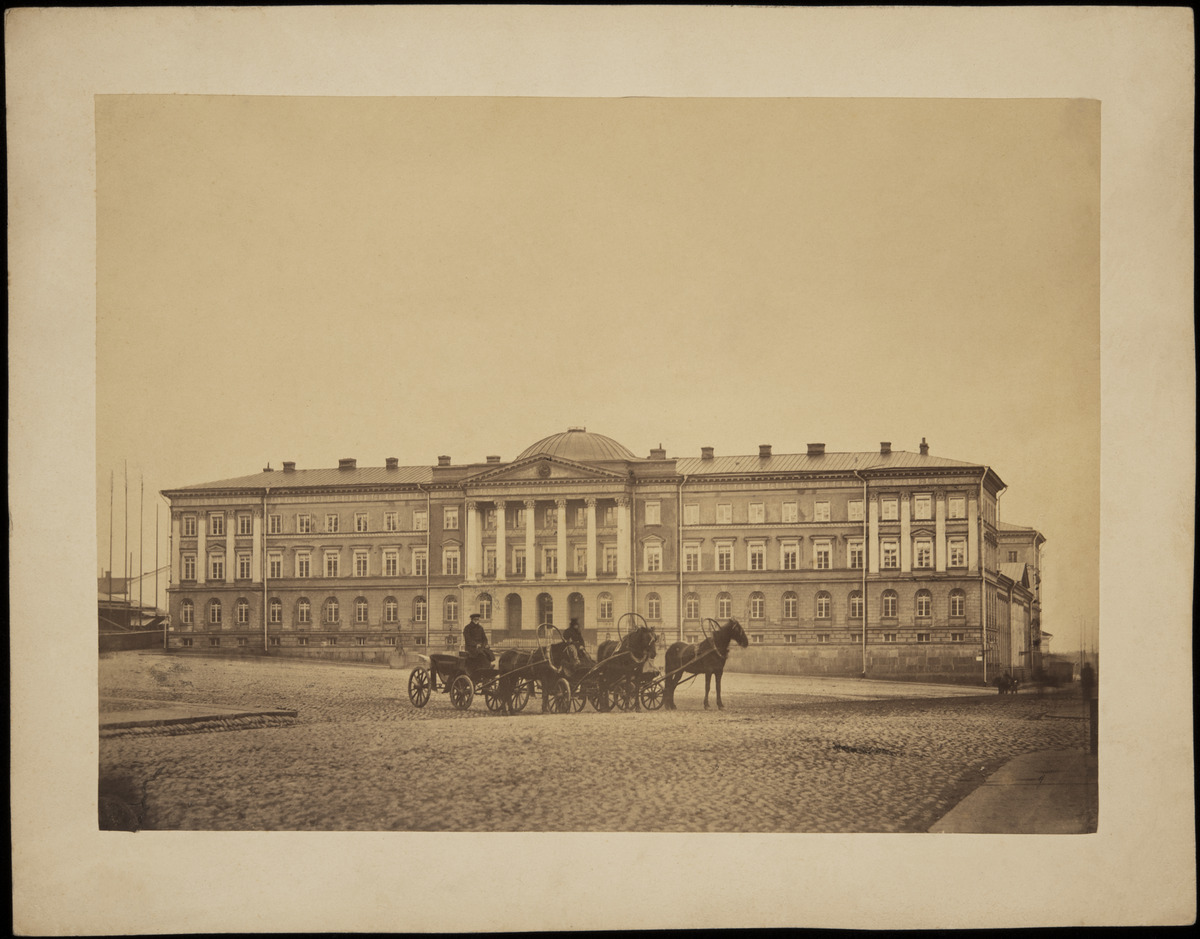
Senaatintalo (=Valtioneuvoston linna) Senaatintorin itäreunalla, Nikolainkatu (=Snellmaninkatu) 1
sisällön kuvaus: Senaatintalo (=Valtioneuvoston linna) Senaatintorin itäreunalla, Nikolainkatu (=Snellmaninkatu) 1. Etualalla vuokra-ajureita, taustalla vasemmalla Keisarillisen Aleksanterin-Yliopiston (=Helsingin yliopisto) kemian laboratorio- ja

museorakennuksen

(nyk.

Helsingin yliopistomuseo

Arppeanum) rakentaminen aloitettu. "Fotografiska vyer af Helsingfors" -kansiosta, "Senatshuset". mustavalkoinen
Kuvaaja: Hårdh, C.A., valokuvaaja
Ajankohta: kuvausaika 1866 n.
Paikka: Suomi, Uusimaa, Helsinki, Kruununhaka Helsinki, Snellmaninkatu 1. Senaatintori
Aiheet: aukiot torit, kadut, liikenne, henkilöliikenne, hevosajoneuvot, eläimet hevonen, rakennukset julkiset rakennukset kivirakennukset, arkkitehtuuri empire, kiveys, työmaat, rakentaminen, osuustoiminta